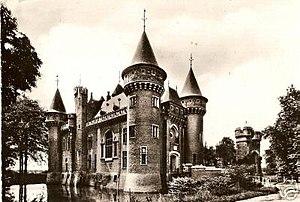
Bonheiden est une commune néerlandophone de Belgique située en Région flamande dans la province d'Anvers.